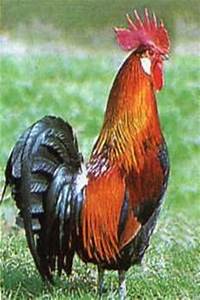
Label: chicken